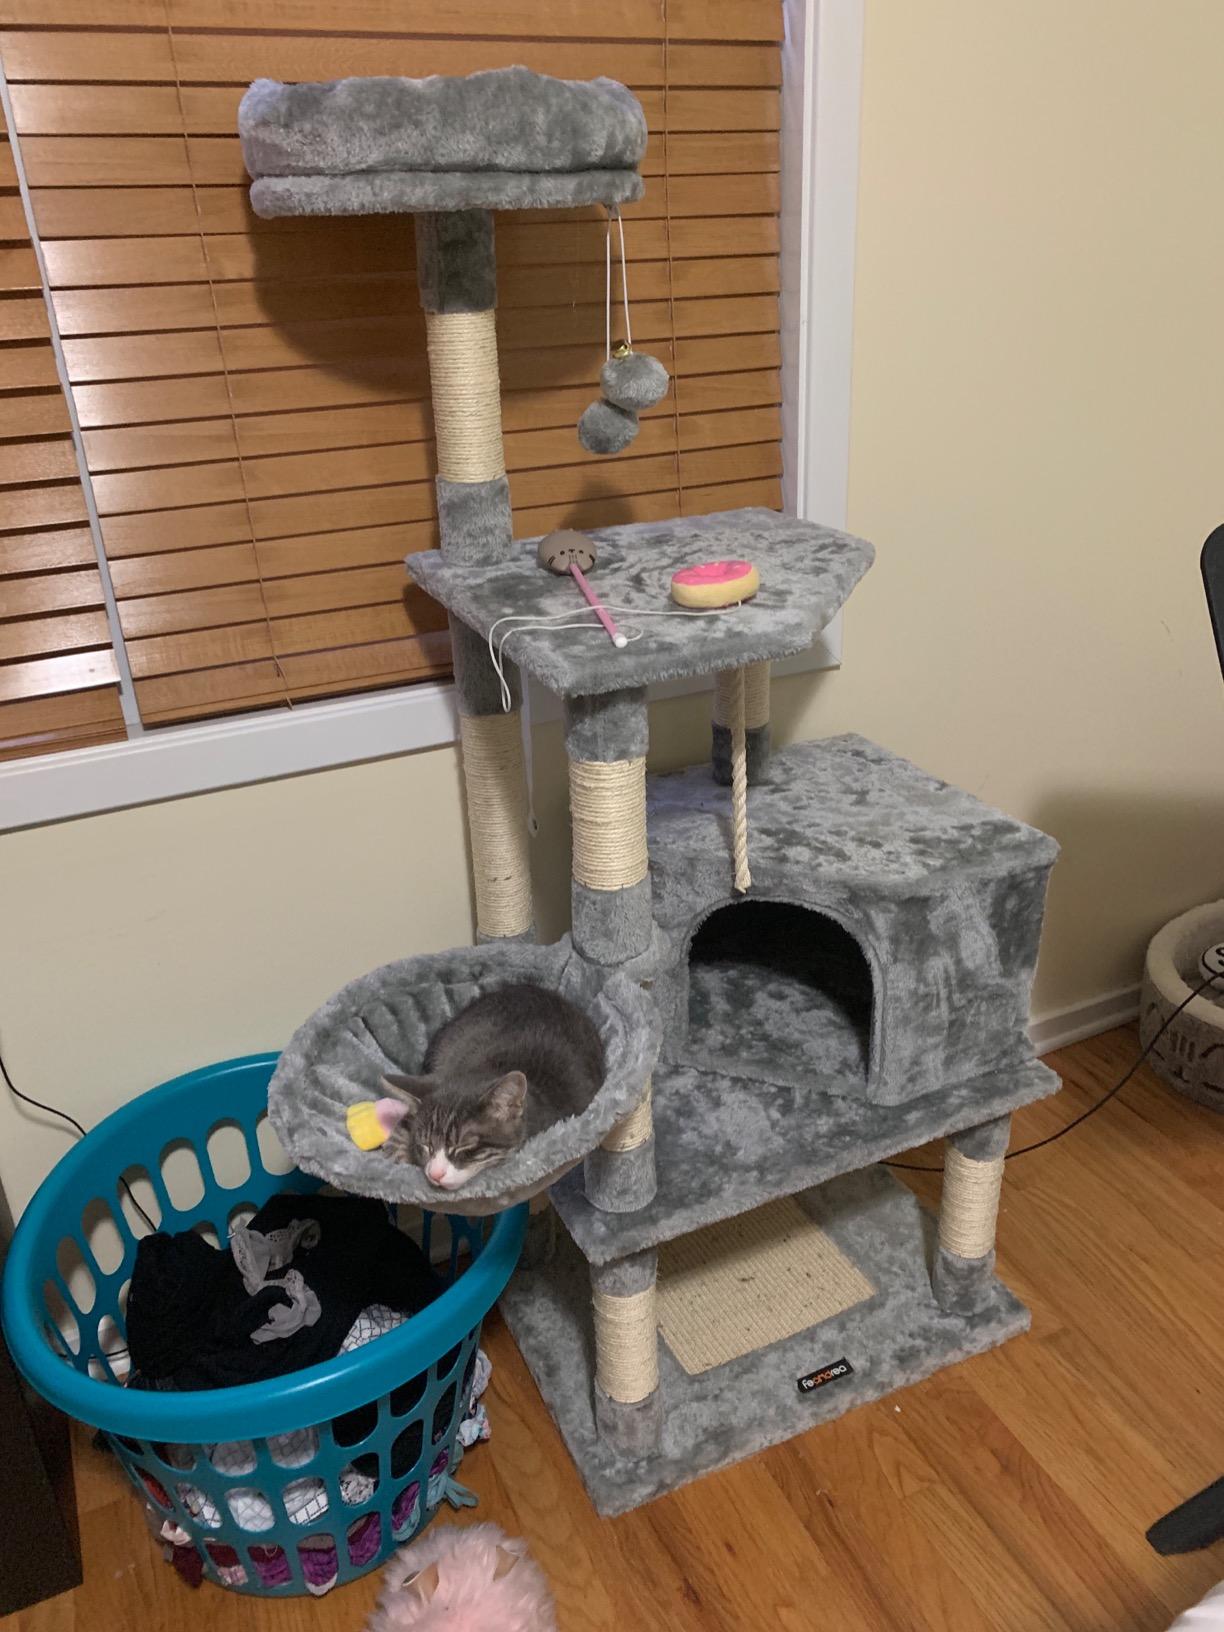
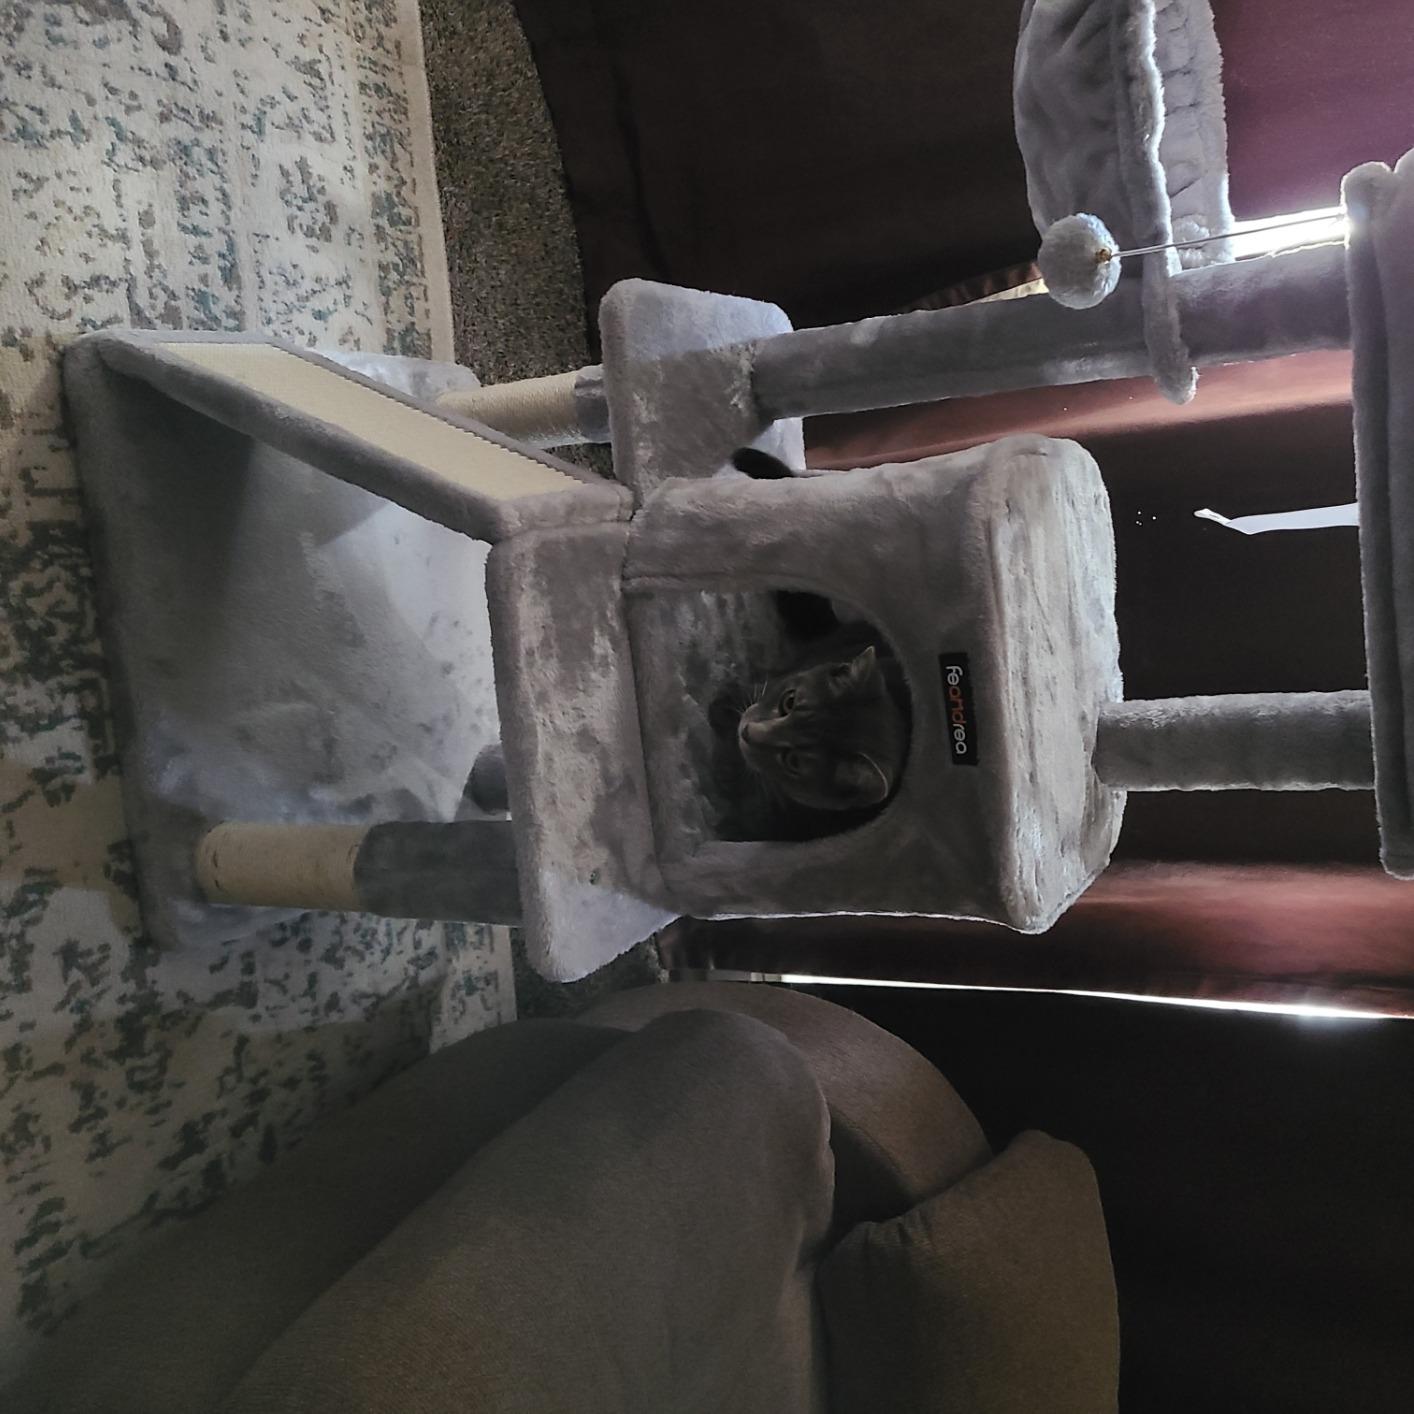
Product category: items_cat tree
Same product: no